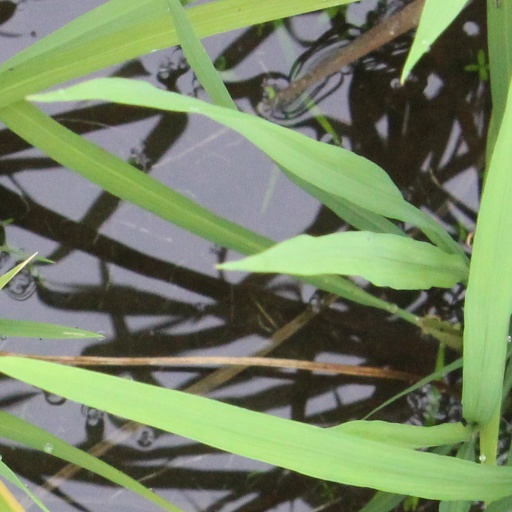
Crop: rice